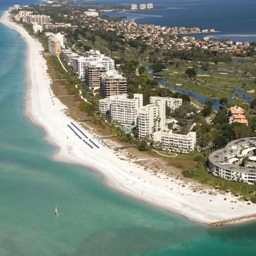
golf course just inland of the beach